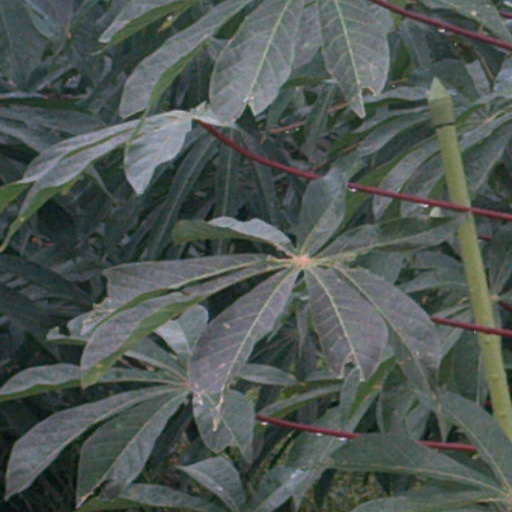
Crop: cassava